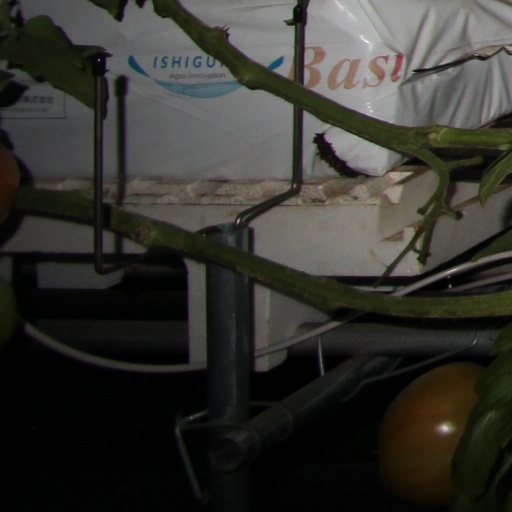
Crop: tomato